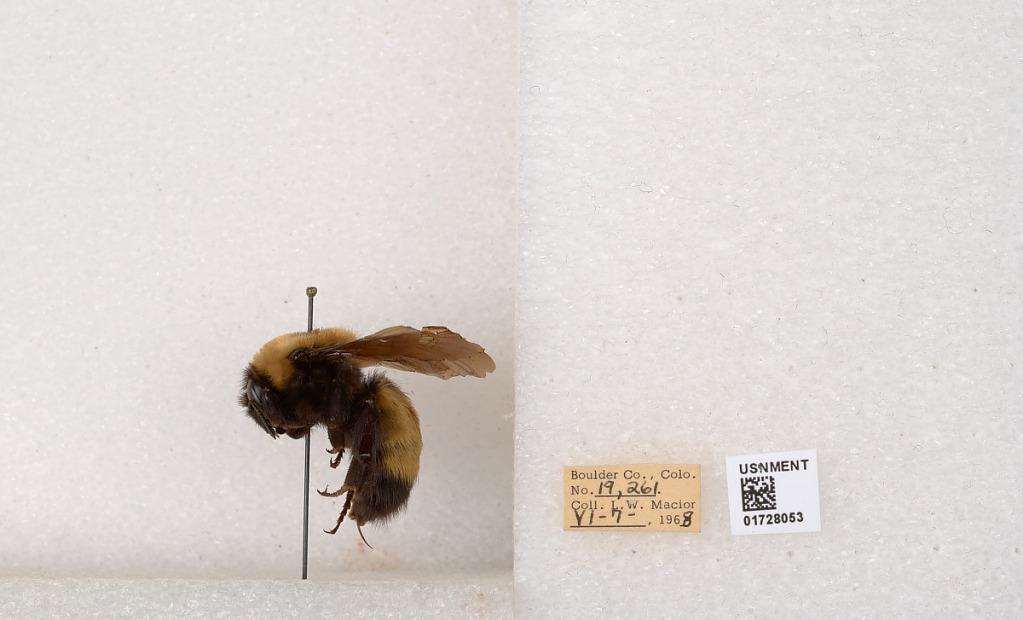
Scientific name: Bombus (Bombus) nevadensis Cresson